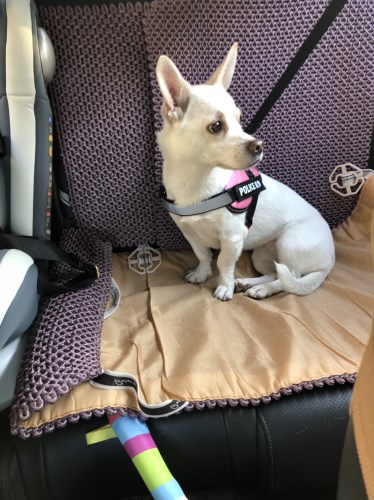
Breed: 3336-n000121-chinese_rural_dog